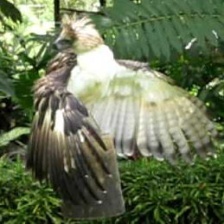
Species: PHILIPPINE EAGLE
Scientific name: PITHECOPHAGA JEFFERYI